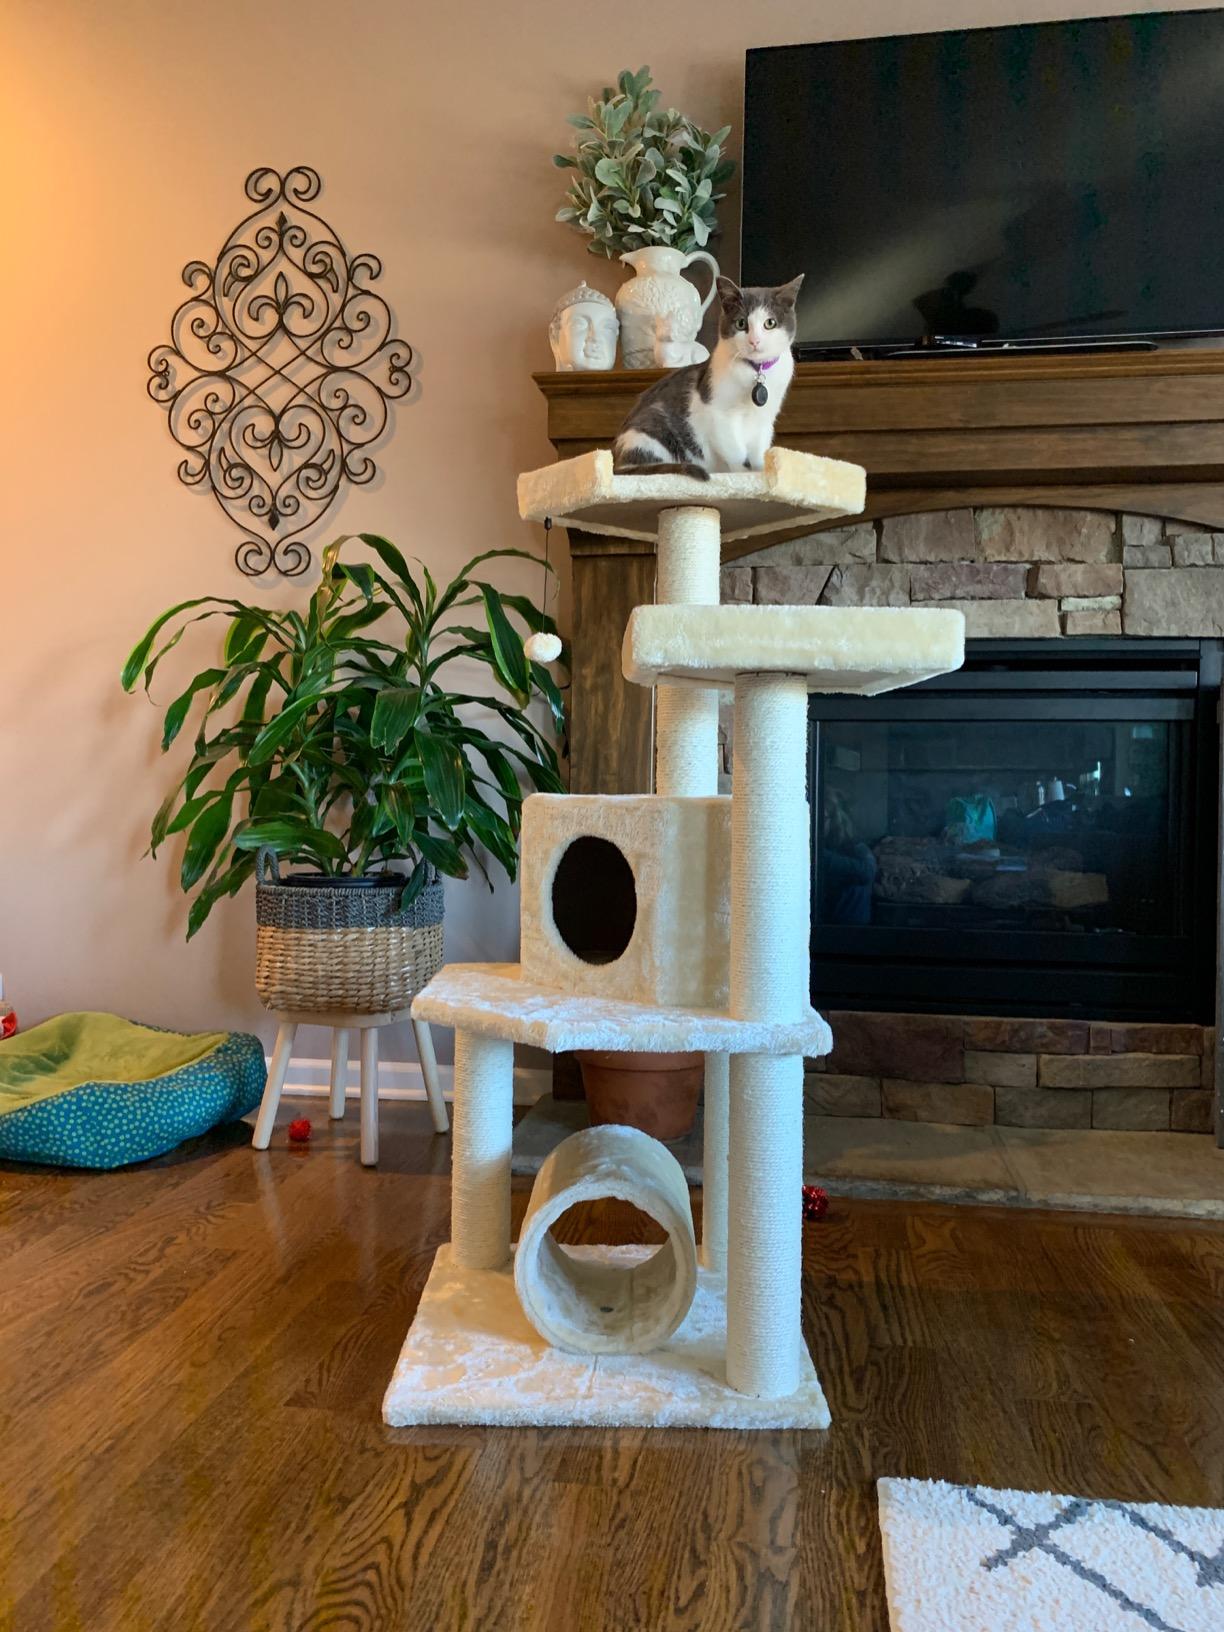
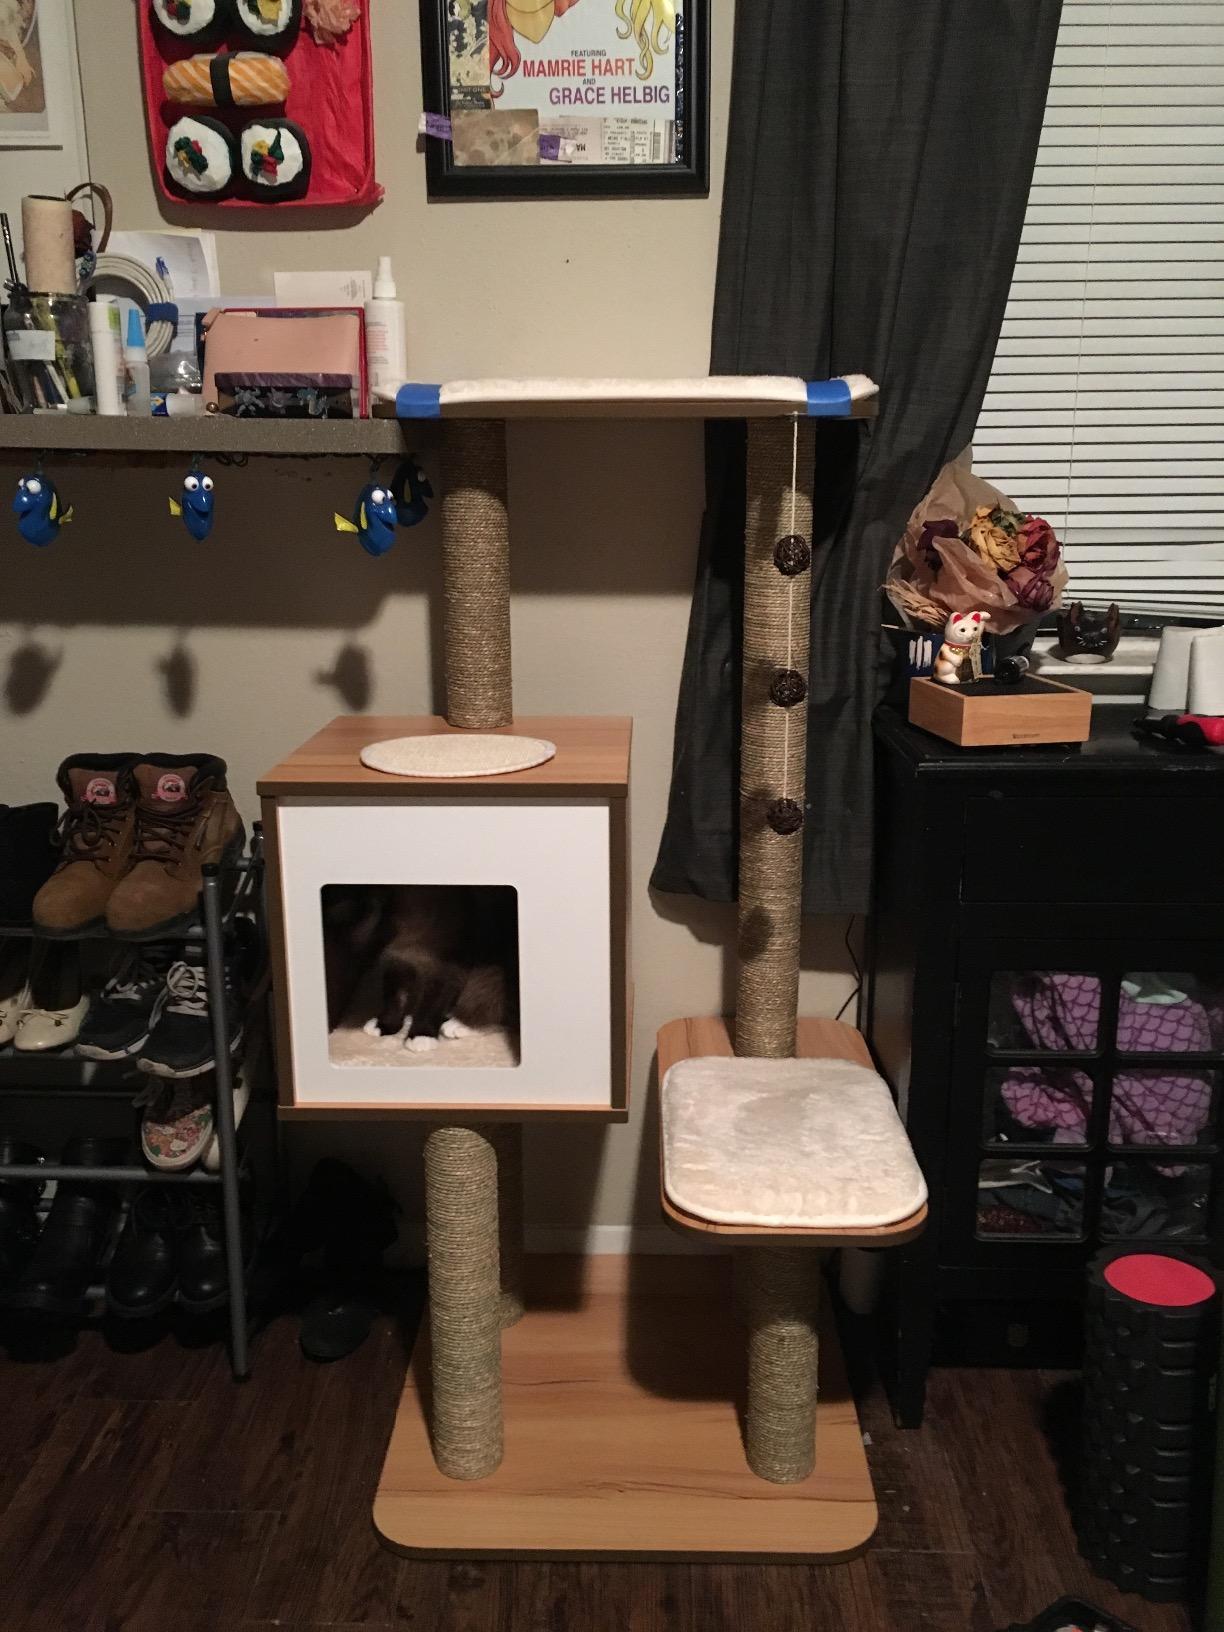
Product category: items_cat tree
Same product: no